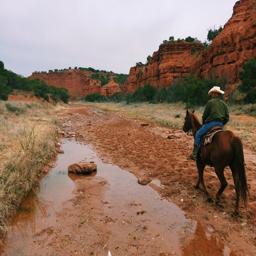
person leading the way through the surrounding canyons .